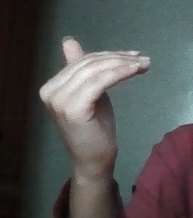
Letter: khaa